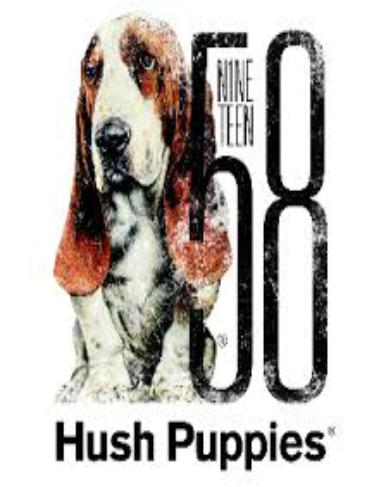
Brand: Hush Puppies
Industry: Clothes